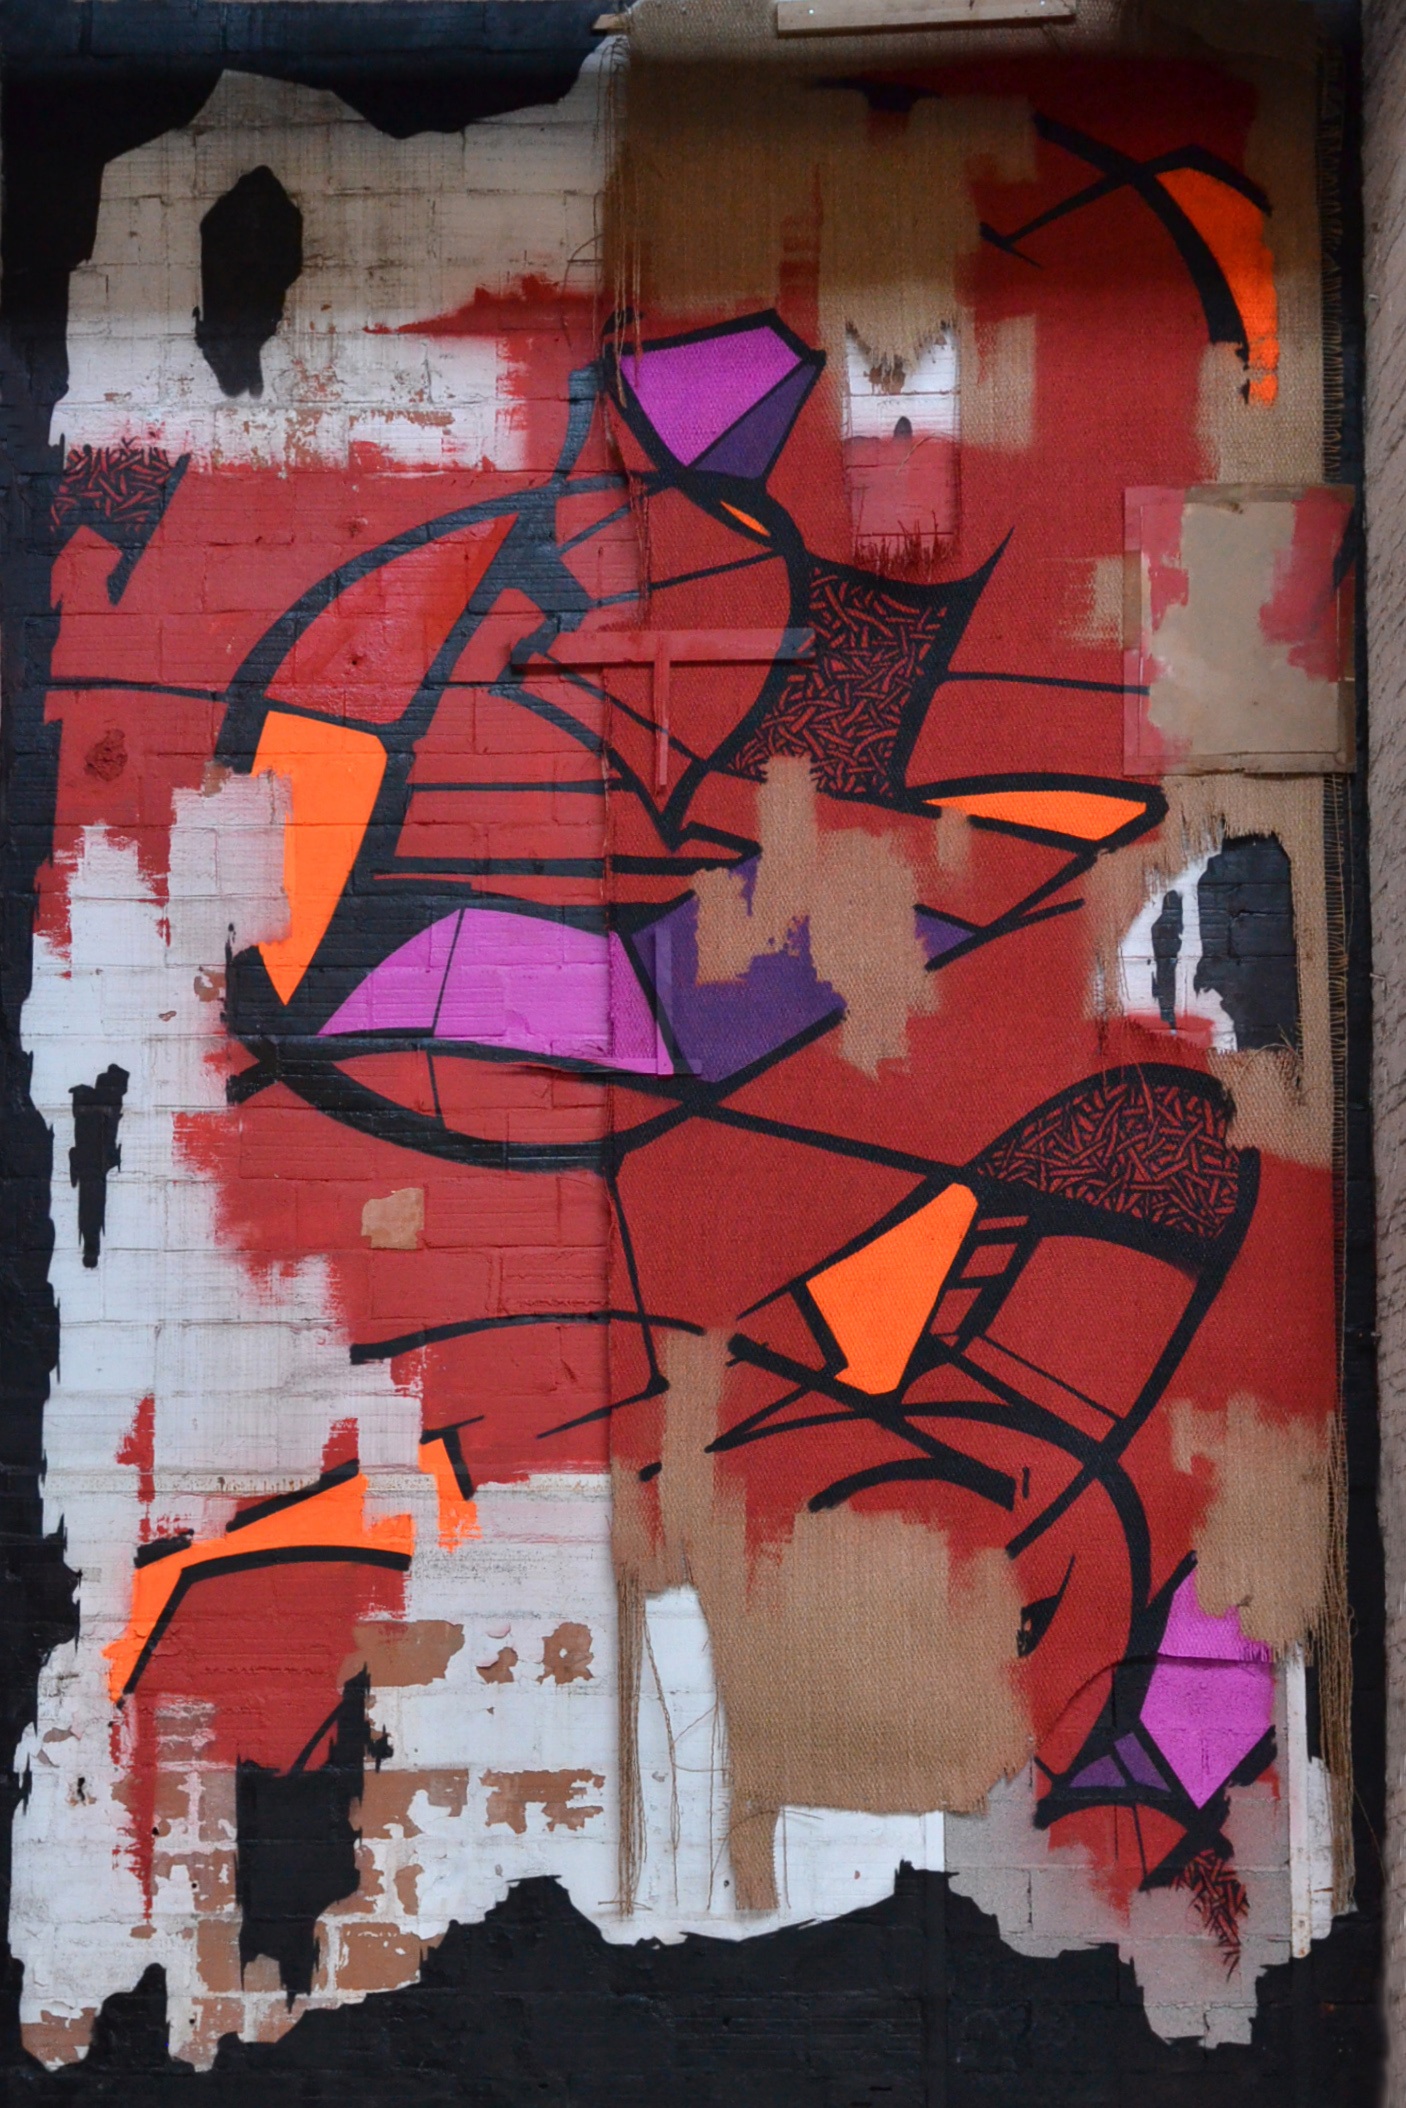
abstract, urban, wall, red, color, graffiti, painting, street art, art, illustration